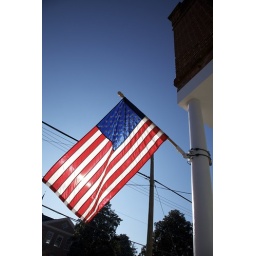
The American flag hangs proudly with a blue sky background on Main Street in Hometown America.